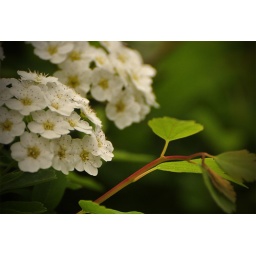
some flowers on the bush in front of the house